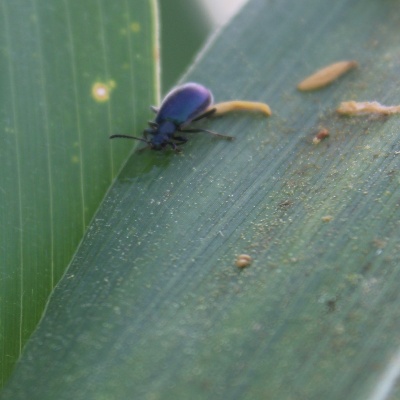
Crop: Maize
Condition: leaf beetle